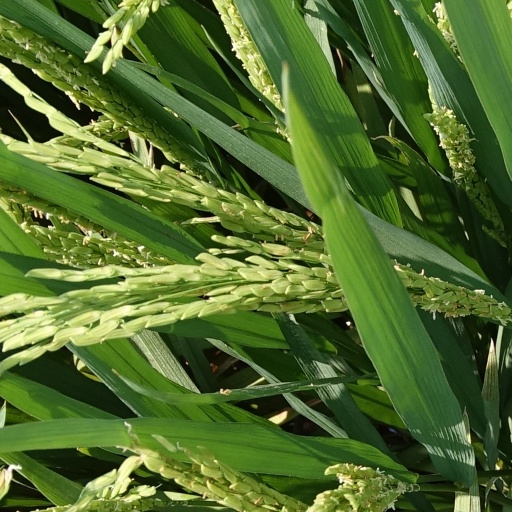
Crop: rice